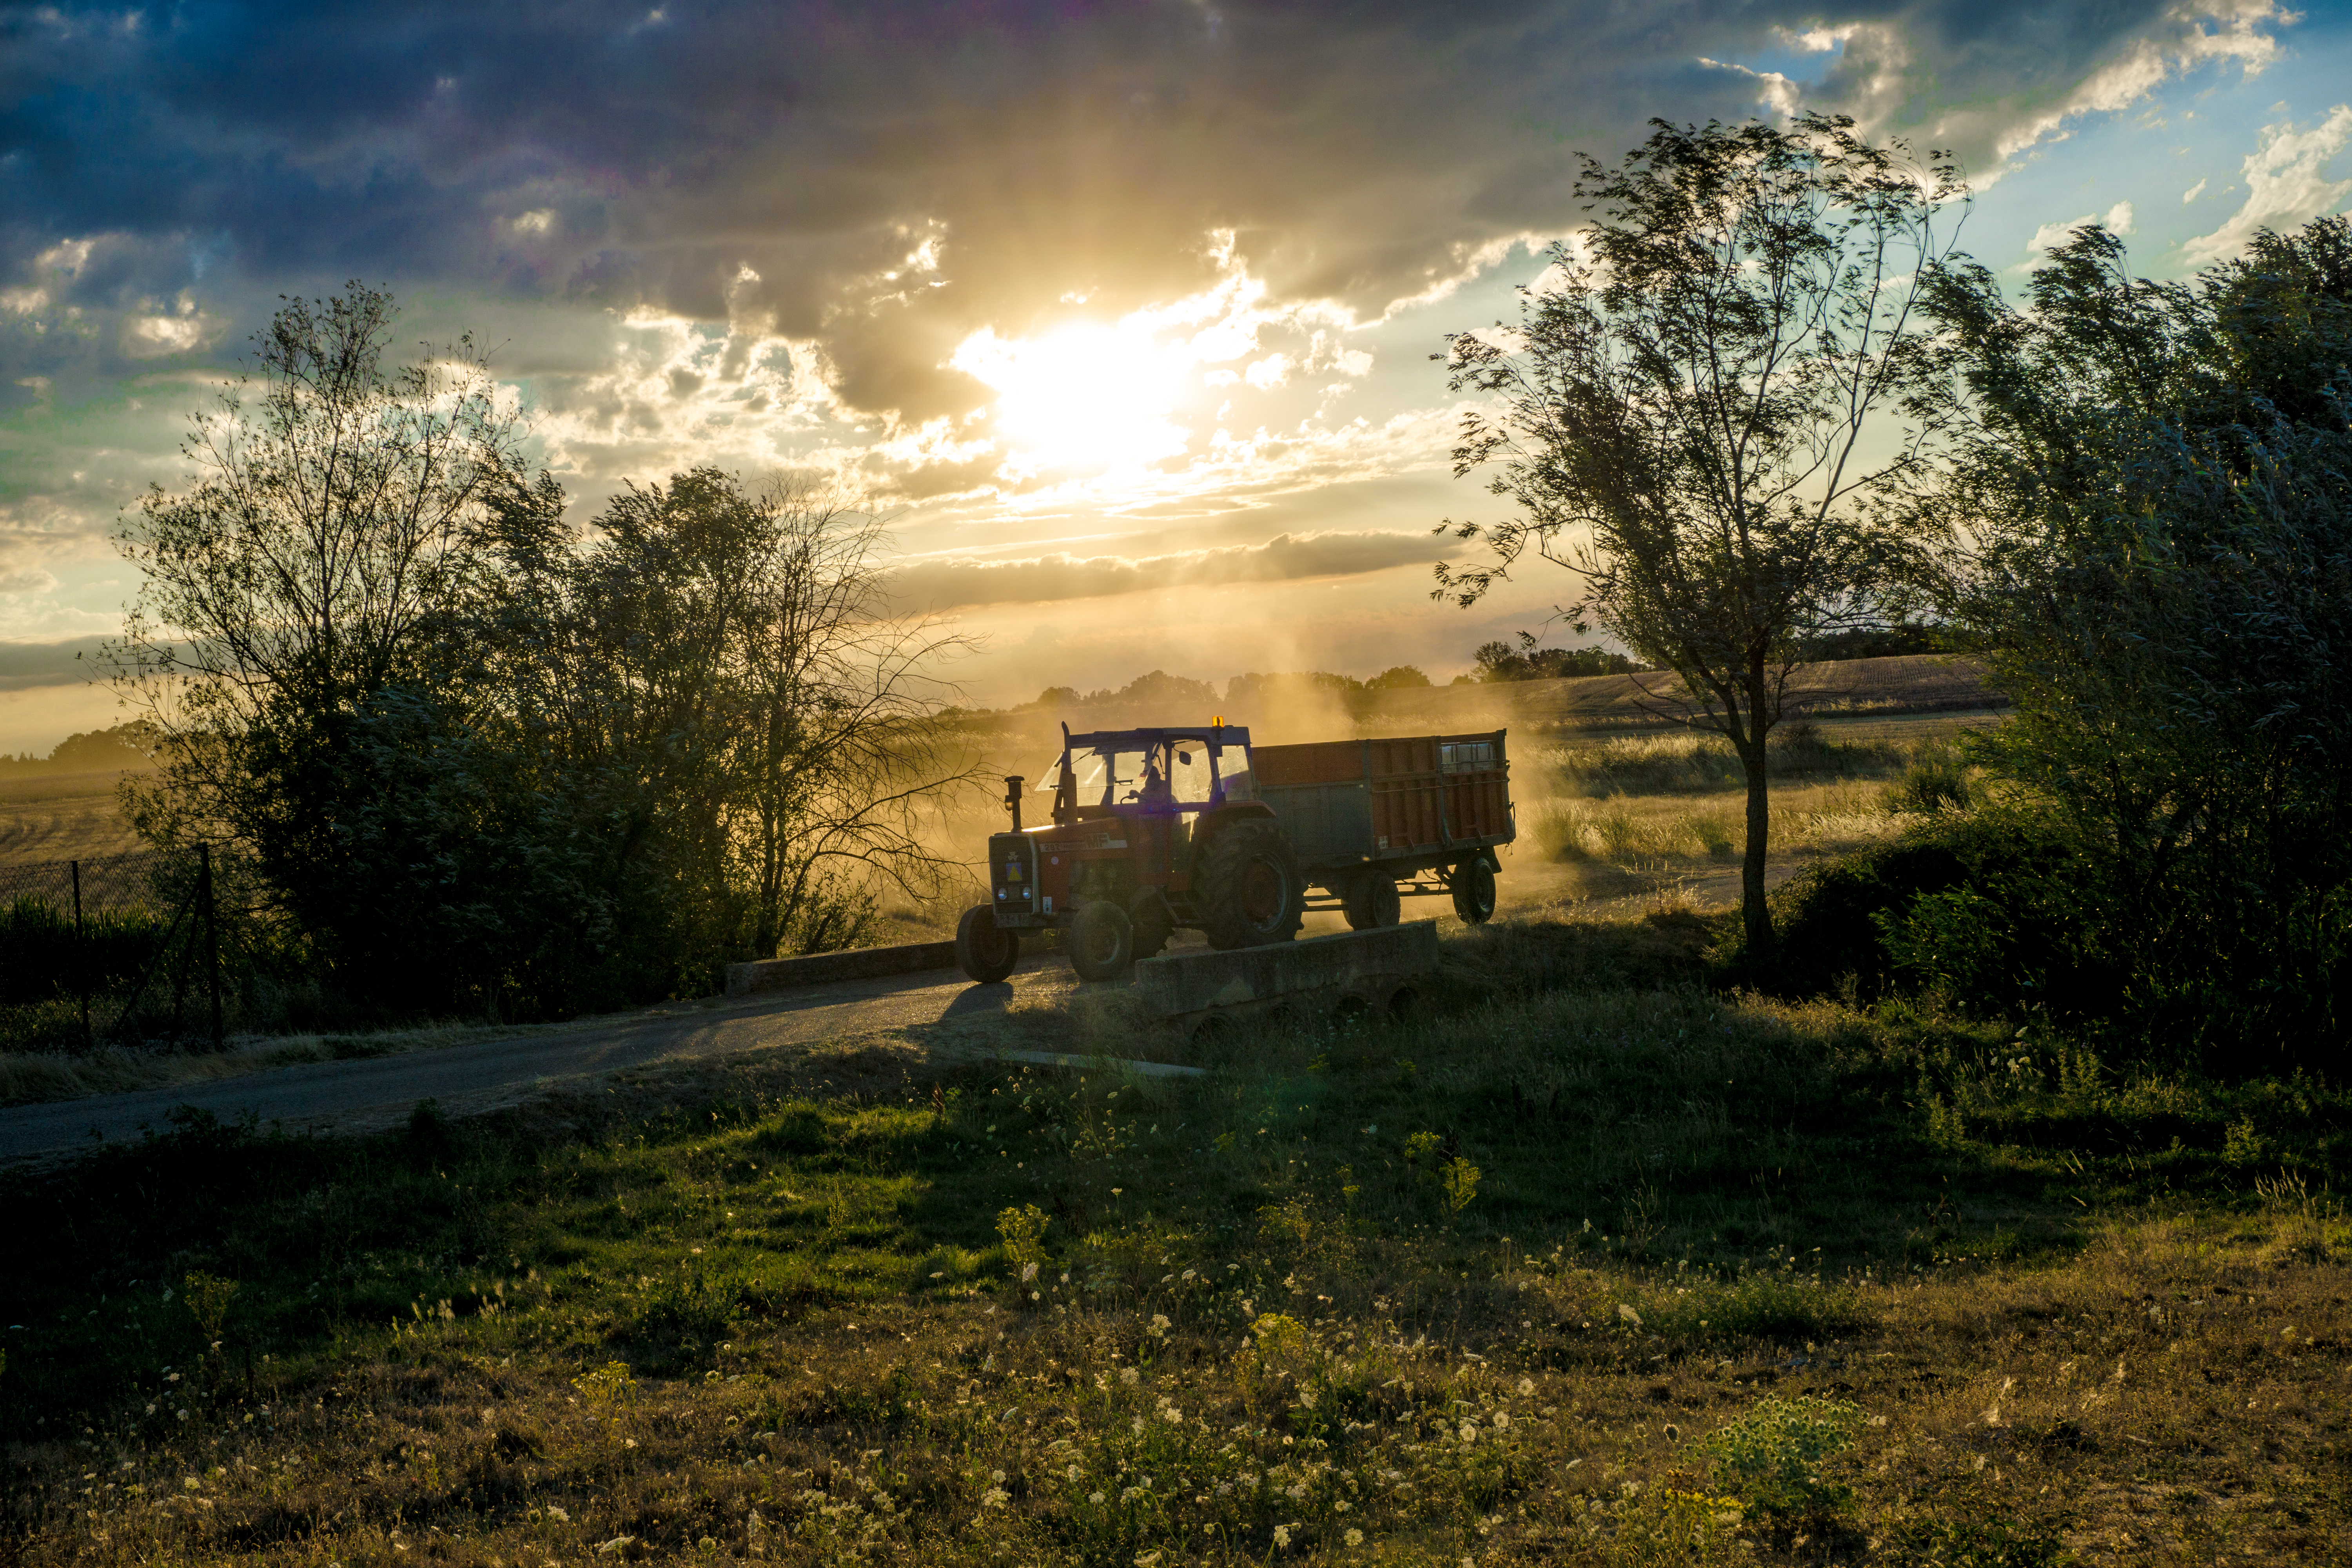
clouds, country, countryside, dawn, environment, farm, field, grass, landscape, leaves, morning sun, nature, outdoors, rural, scenic, sun, sunlight, sunrise, tractor, trees, sky, cloud, tree, morning, evening, atmosphere, rural area, phenomenon, meteorological phenomenon, house, sunset, plant, reflection, horizon, meadow, computer wallpaper, dusk